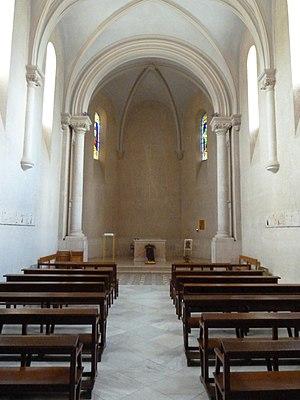
Notre-Dame de Sion, couramment abrégé en NDS, est une congrégation religieuse catholique fondée en 1843 par les Français Théodore et Alphonse Ratisbonne. Plusieurs communautés ainsi que de nombreux établissements scolaires portent actuellement le nom de « Notre-Dame de Sion » dans le monde. Sœur Emmanuelle, Paul Démann et Pierre Lenhardt y ont prononcé leurs vœux.